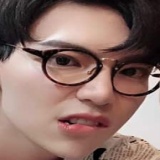
ca sĩ Erik